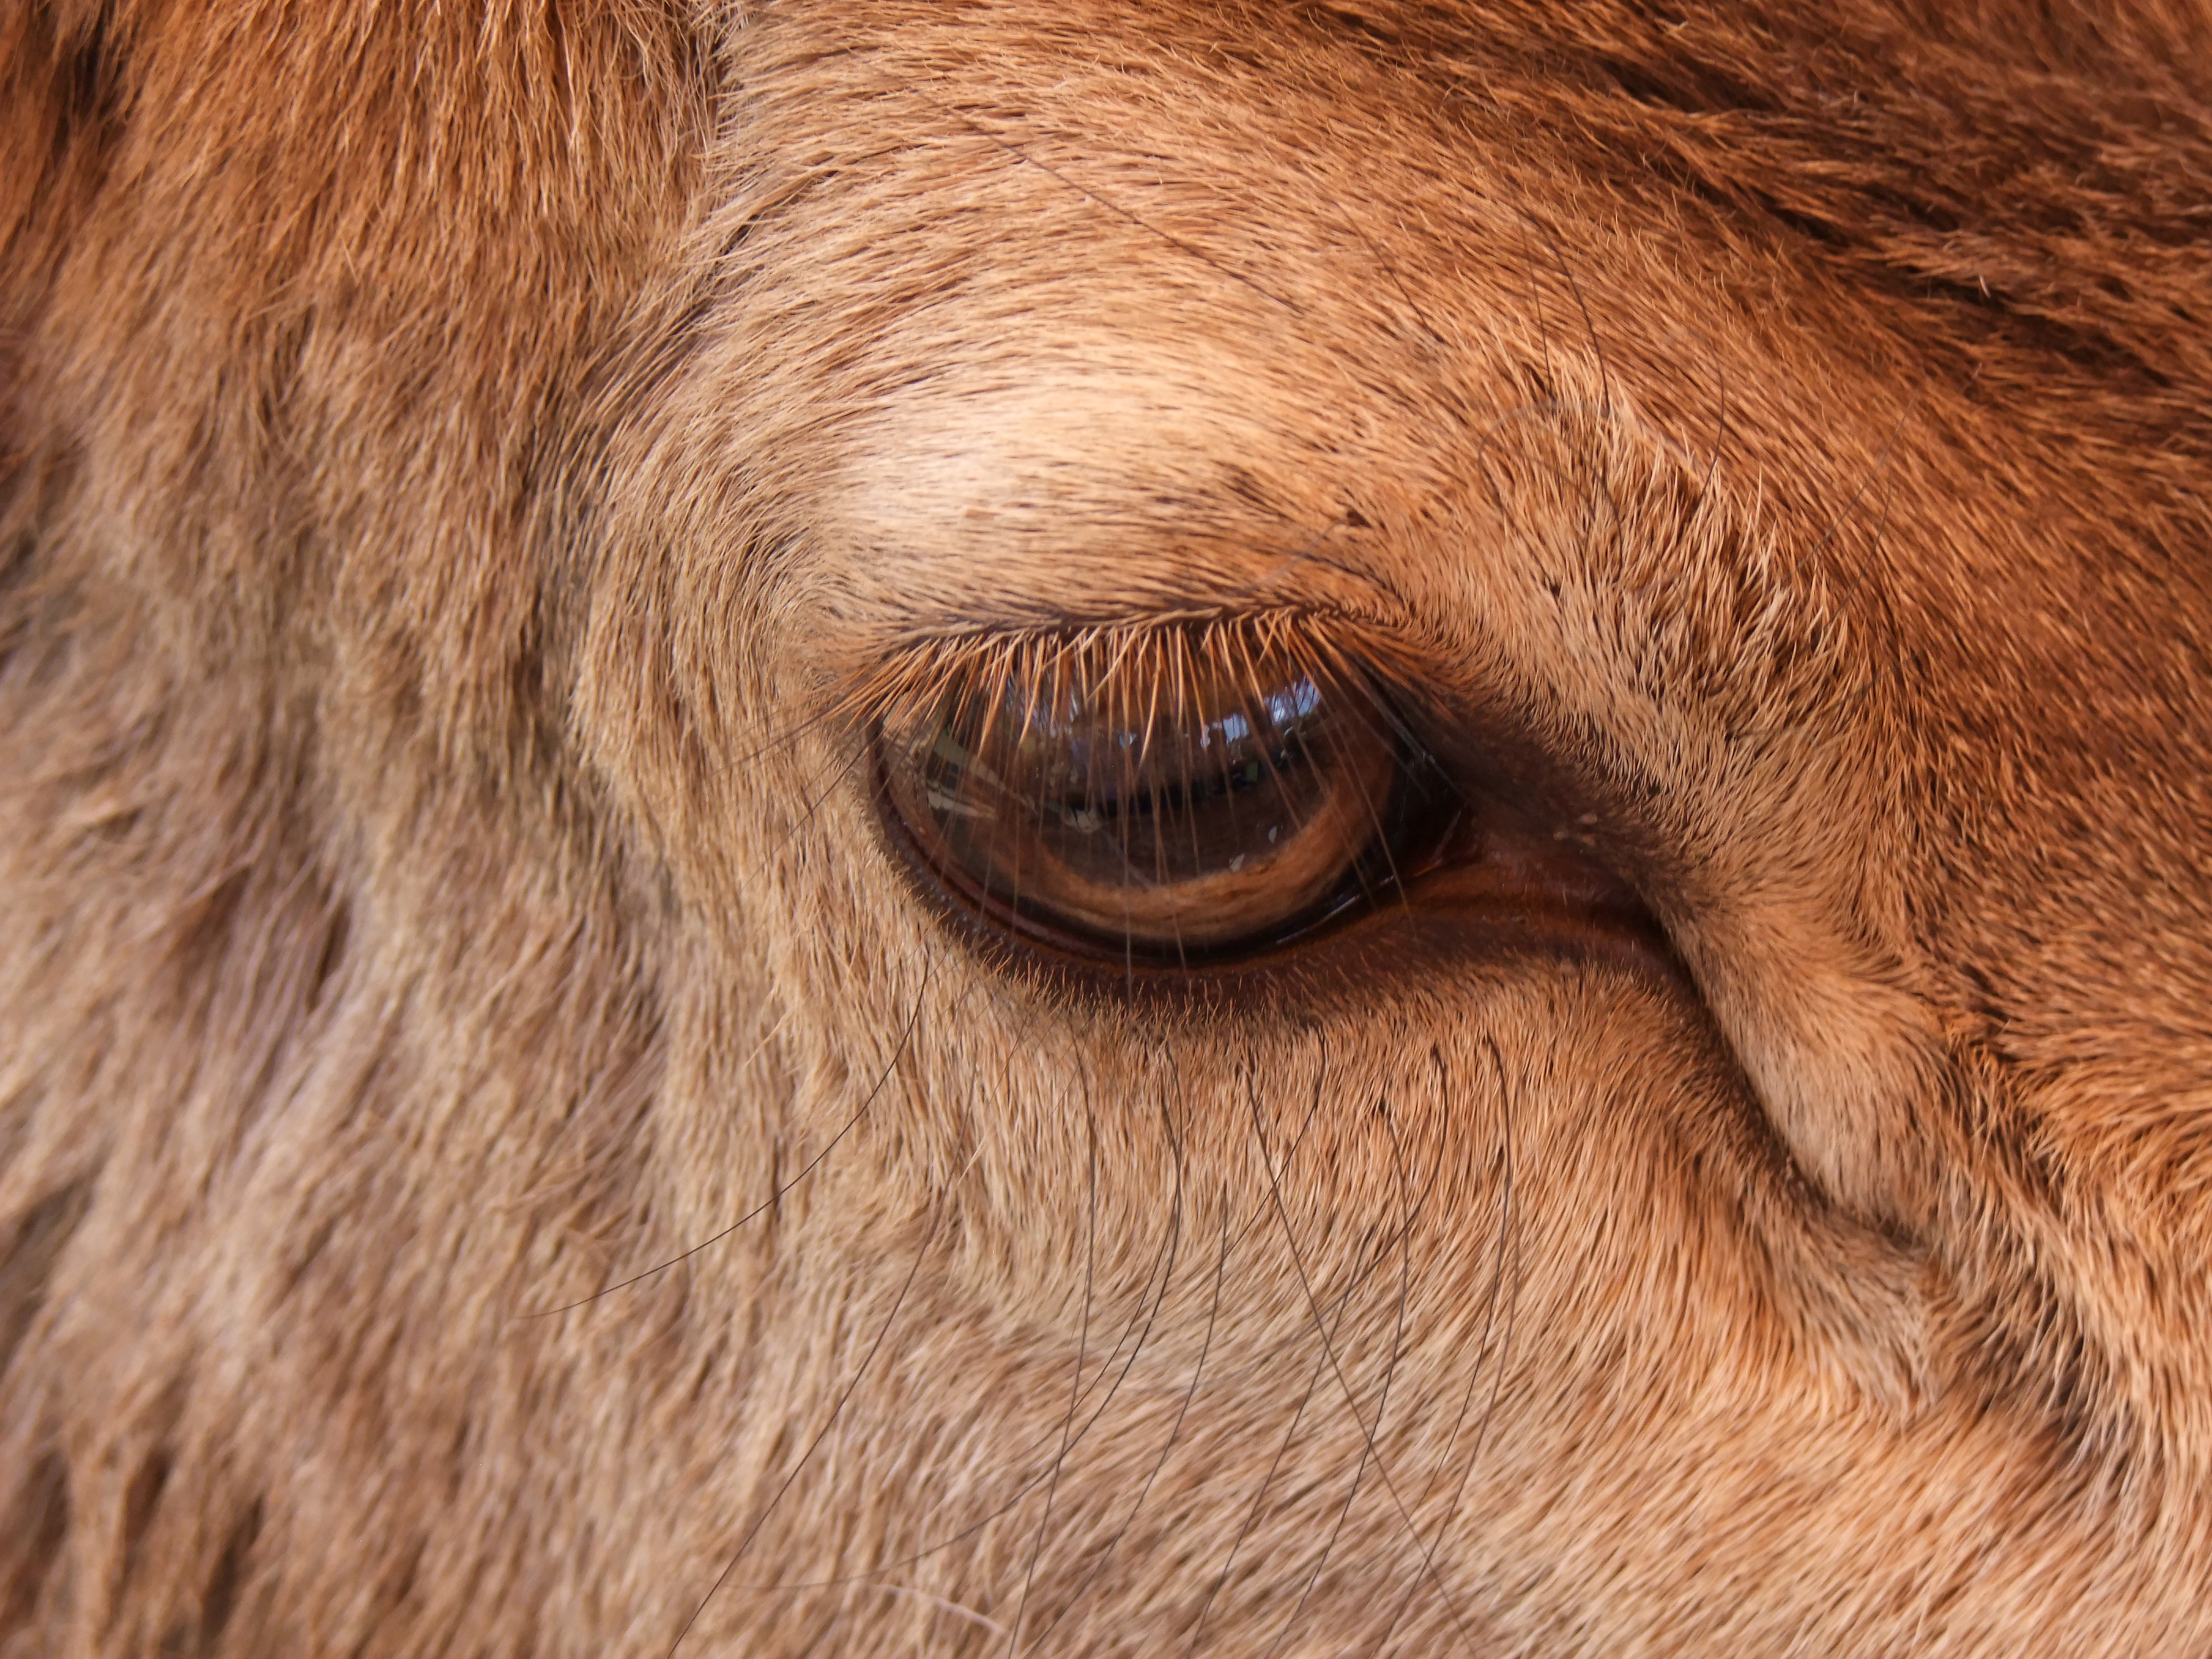
nature, hair, white, farm, animal, cute, looking, wildlife, wild, zoo, fur, rural, portrait, fluffy, horse, america, brown, mammal, mane, close, wool, fauna, peru, close up, llama, alpaca, human body, outdoors, south, face, nose, whiskers, snout, eye, ears, head, funny, fleece, domestic, organ, staring, andes, cattle like mammal, horse like mammal